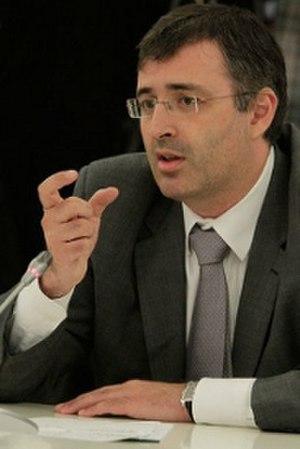
Sergueï Gouriev, né le 21 octobre 1971, est un économiste russe, chef économiste de la Banque européenne pour la reconstruction et le développement. En mai 2013, il quitte la Russie où il lui est reproché de prendre la défense de l'ancien oligarque Mikhaïl Khodorkovski.